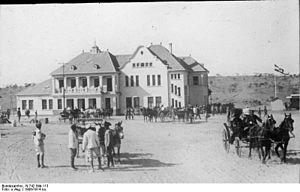
L'empire colonial allemand fut fondé après l'unification de la nation allemande en 1871 et la naissance de l'Empire allemand. Il cessa d'exister après la Première Guerre mondiale.